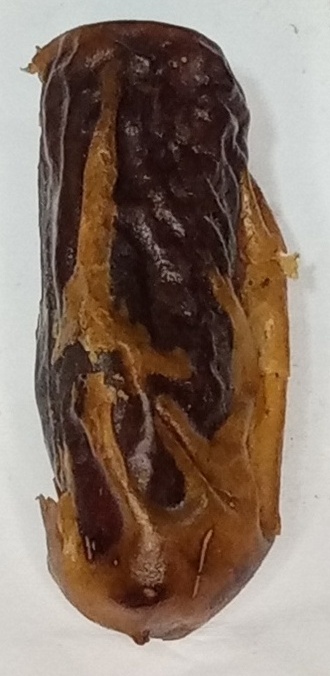
Variety: gajar
Size: medium
Grade: grade-3